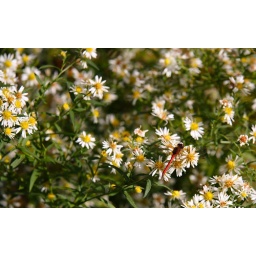
A red dragonfly rests on a flower in the Humber Park, in Toronto. Available as a 1680x1050 wallpaper.